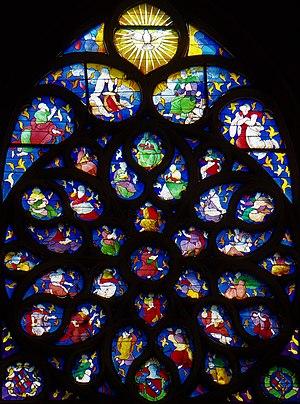
Paris - Église Saint-Germain-l'Auxerrois - Transept
Marie, également connue sous les noms de Marie de Nazareth, Sainte Vierge, Sainte Marie, Vierge Marie, « Immaculée Conception », Notre Dame, Mère de Jésus, Mère de Dieu, est une femme juive de Judée, et la mère de Jésus de Nazareth. Marie est une figure importante et proéminente au sein du christianisme ainsi que dans l'islam.